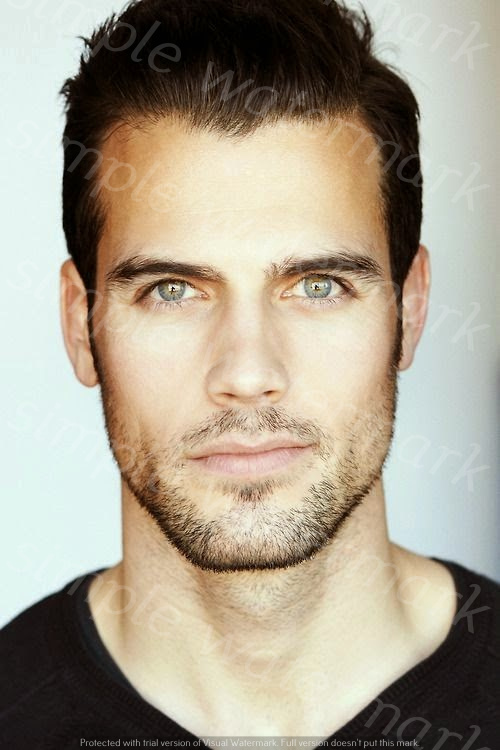
Label: Watermark